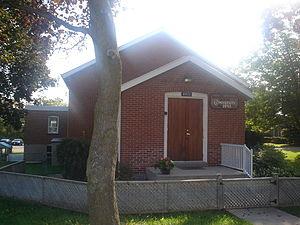
Centre communautaire à Markham, Ontario, Canada qui servait comme lieu de rencontre du Women's Institute de la ville de 1940 à 1983.
Le British Women's Institute, souvent simplement WI, est un organisme communautaire britannique pour les femmes. Il a été formé en 1915 avec deux objectifs clairs : revitaliser les communautés rurales et encourager les femmes à s'impliquer davantage dans la production alimentaire au cours de la Première Guerre mondiale. Depuis lors, les objectifs de l'organisation se sont élargis et le WI est maintenant la plus grande organisation volontaire des femmes au Royaume-Uni.